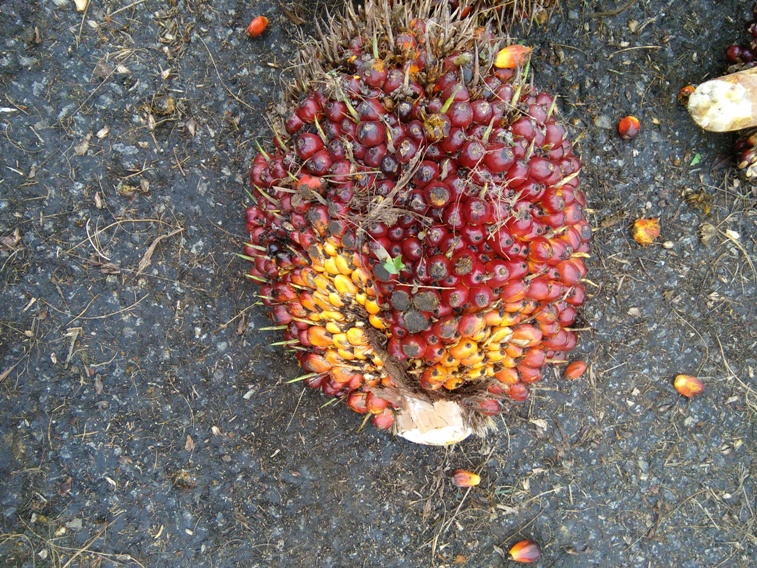
Ripeness: Ripe